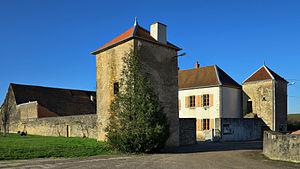
Hôtel de ville de Cult
L'hôtel de ville de Cult est un hôtel de ville situé à Cult, en France.
Cet article recense les monuments historiques de la Haute-Saône, en France, pour la partie sud-ouest du département.
Cult est une commune française située dans le département de la Haute-Saône, en région Bourgogne-Franche-Comté.